Miles Nighthawk

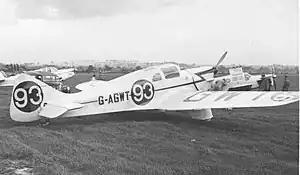
Miles M.7A Nighthawk wearing racing colours at Wolverhampton (Pendeford) Airport in May 1953

The Miles M.7 Nighthawk was a 1930s British training and communications monoplane designed by Miles Aircraft Limited.